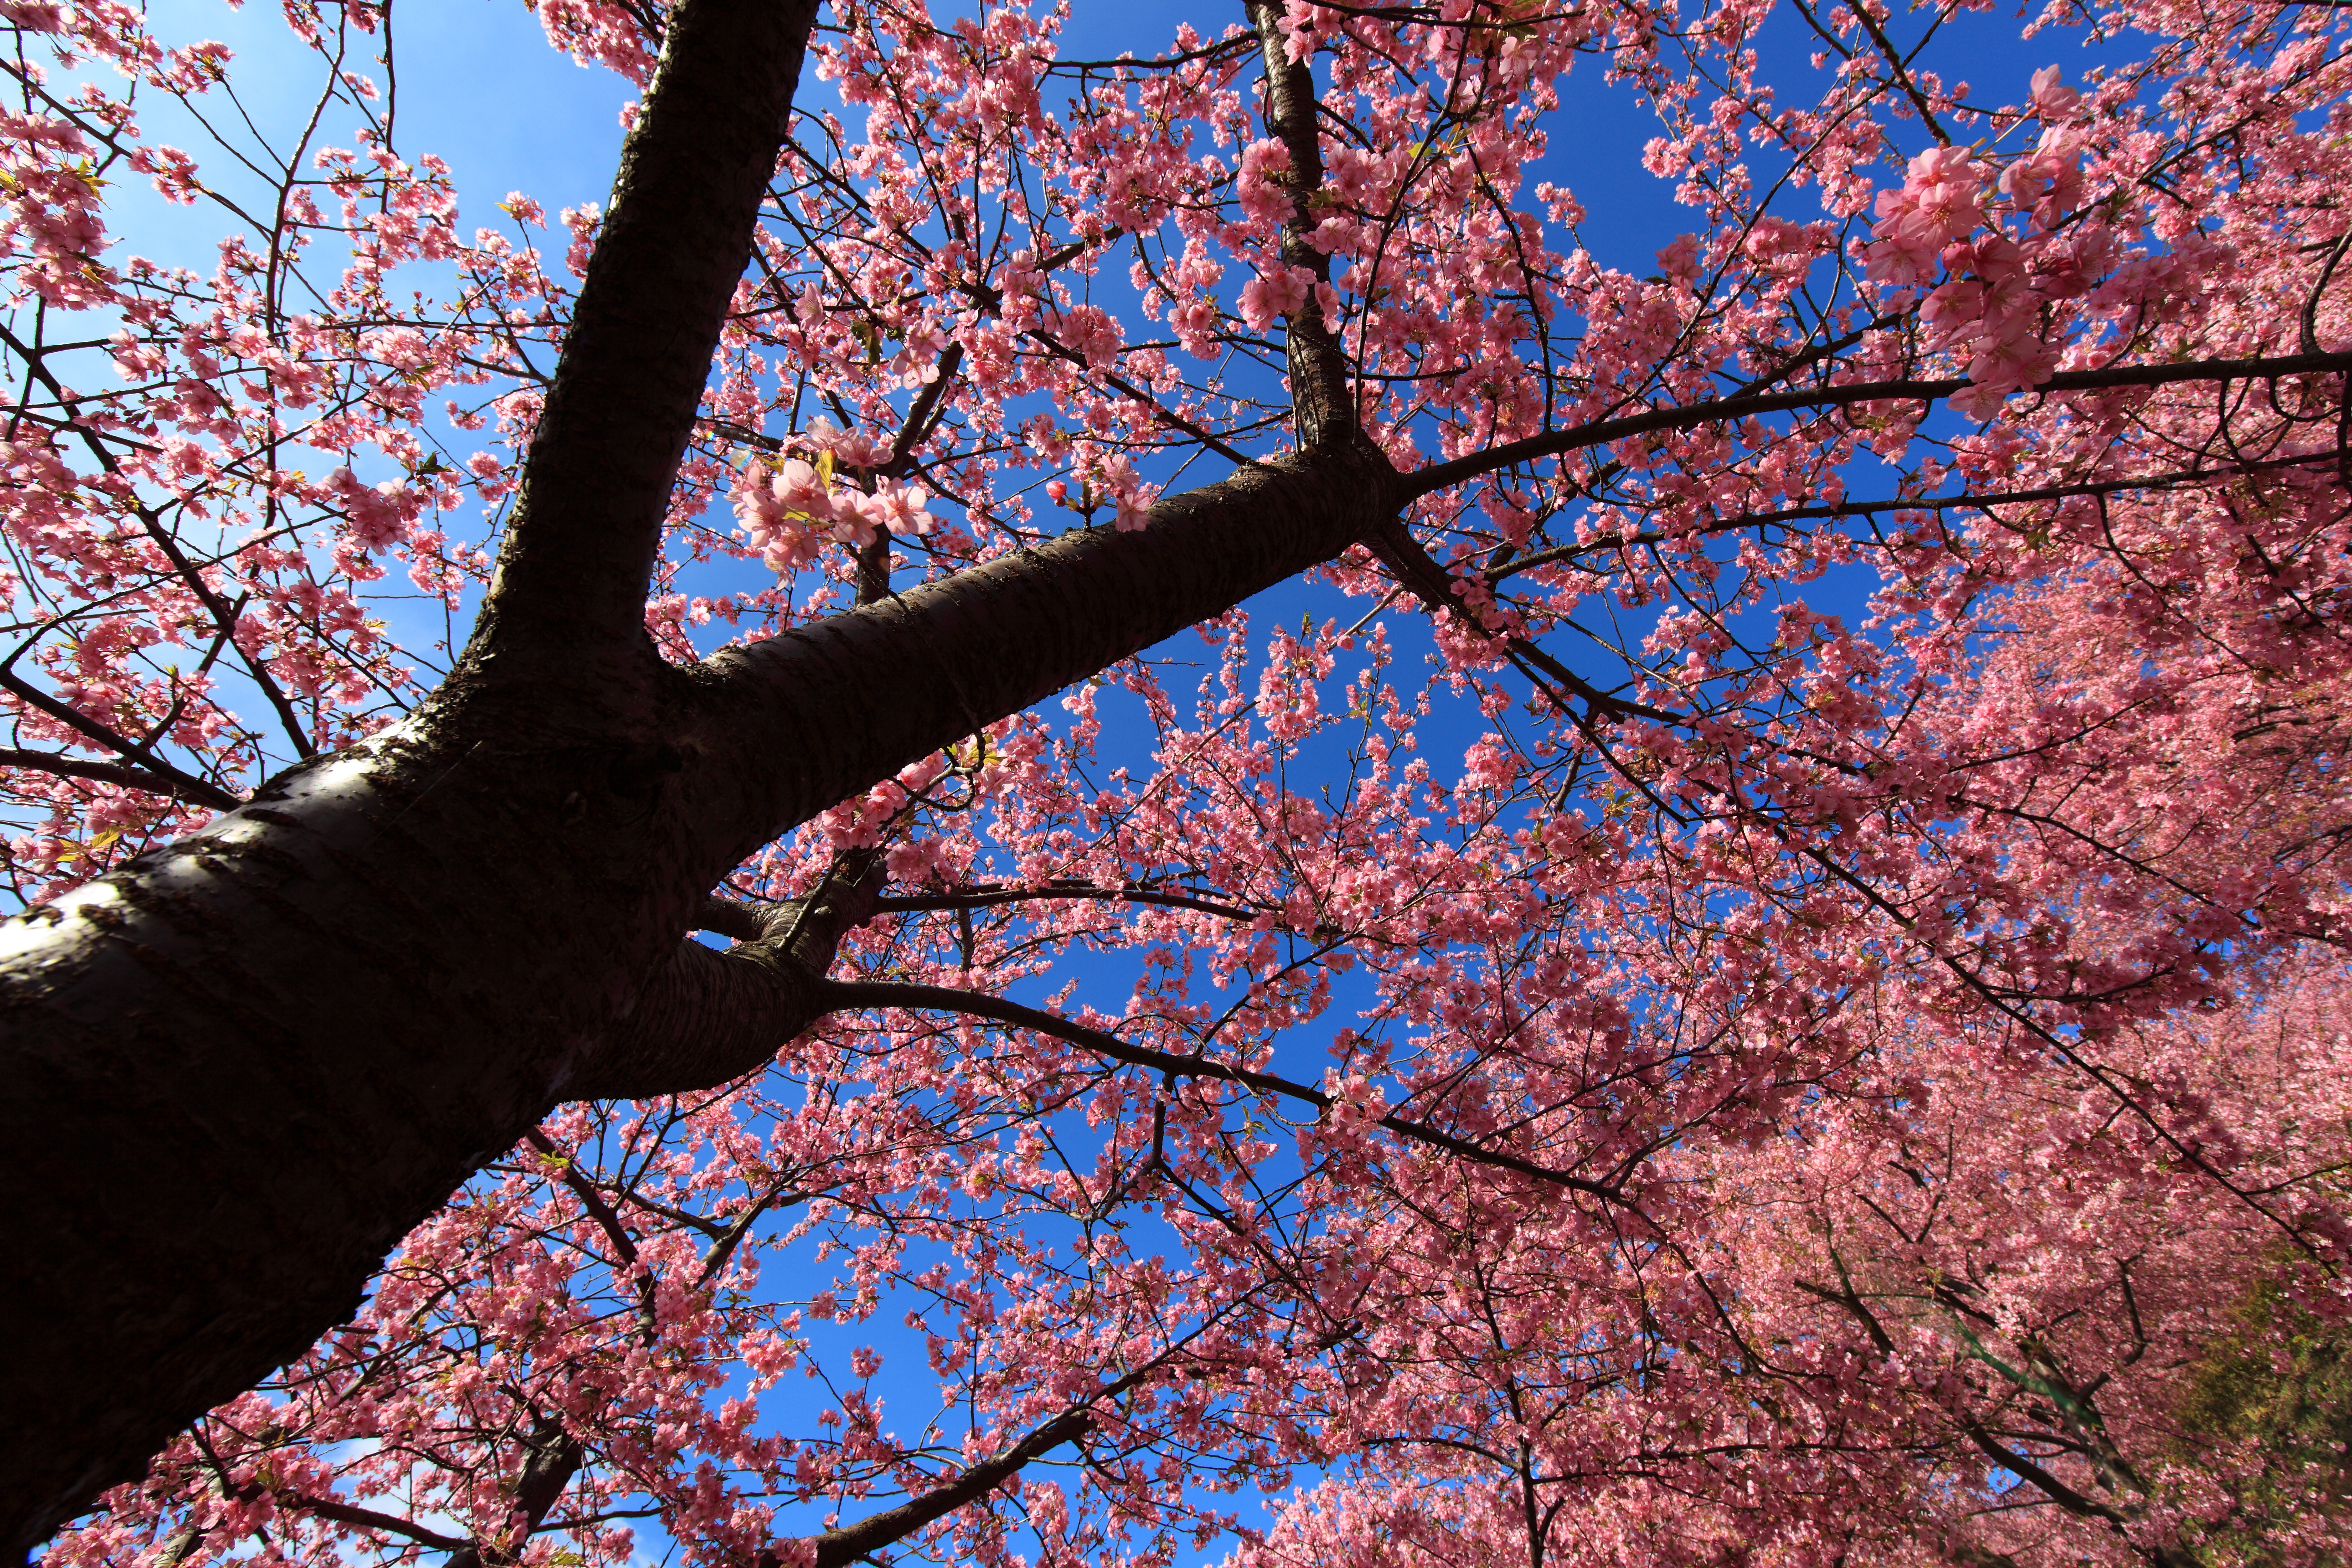
tree, branch, blossom, plant, leaf, flower, spring, high, autumn, season, cherry blossom, 5d, sakura, hires, markii, cherry, hi, res, resolution, woody plant